Mazda

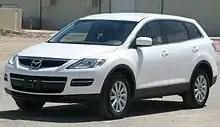
From 2007 to 2015, Mazda used the 3.5 L MZI Ford Cyclone Engine in Mazda CX-9 models.

This partnership with Ford began owing to Mazda's financial difficulties during the 1960s. Starting in 1979 by expanding their 7 percent financial stake to 24.5%, Ford expanded an existing partnership with Mazda, resulting in various joint projects. The cooperation had begun in 1971 when the Mazda B-Series spawned a Ford Courier variant for North America, a version which was later offered in other markets as well. Mazda's Bongo and Titan cab-over trucks were sold with Ford badging in mainly Asia and the Pacific region beginning in 1976. These included large and small efforts in all areas of the automotive landscape, most notably in the realm of pickup trucks and smaller cars. Mazda began supplying manual transaxles to Ford in the spring of 1980. Mazda's Familia platform was used for Ford models like the Laser and Escort beginning in 1980, while the Capella architecture found its way into Ford's Telstar sedan and Probe sports models.